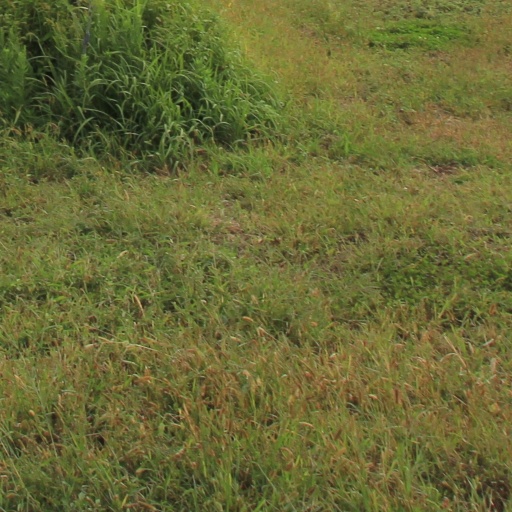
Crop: grape